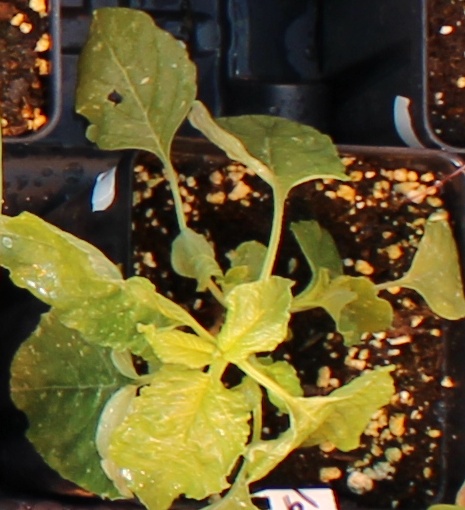
Label: Redroot Pigweed